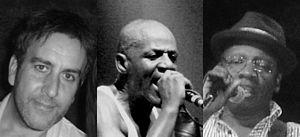
Fun Boy Three est un groupe de pop britannique issu du ska et aux tendances new wave. Il est composé de trois anciens membres des Specials : Terry Hall, Lynval Golding et Neville Staple. Actif entre 1981 et 1983, Fun Boy Three fut un habitué des charts britanniques avec deux albums et huit singles classés.